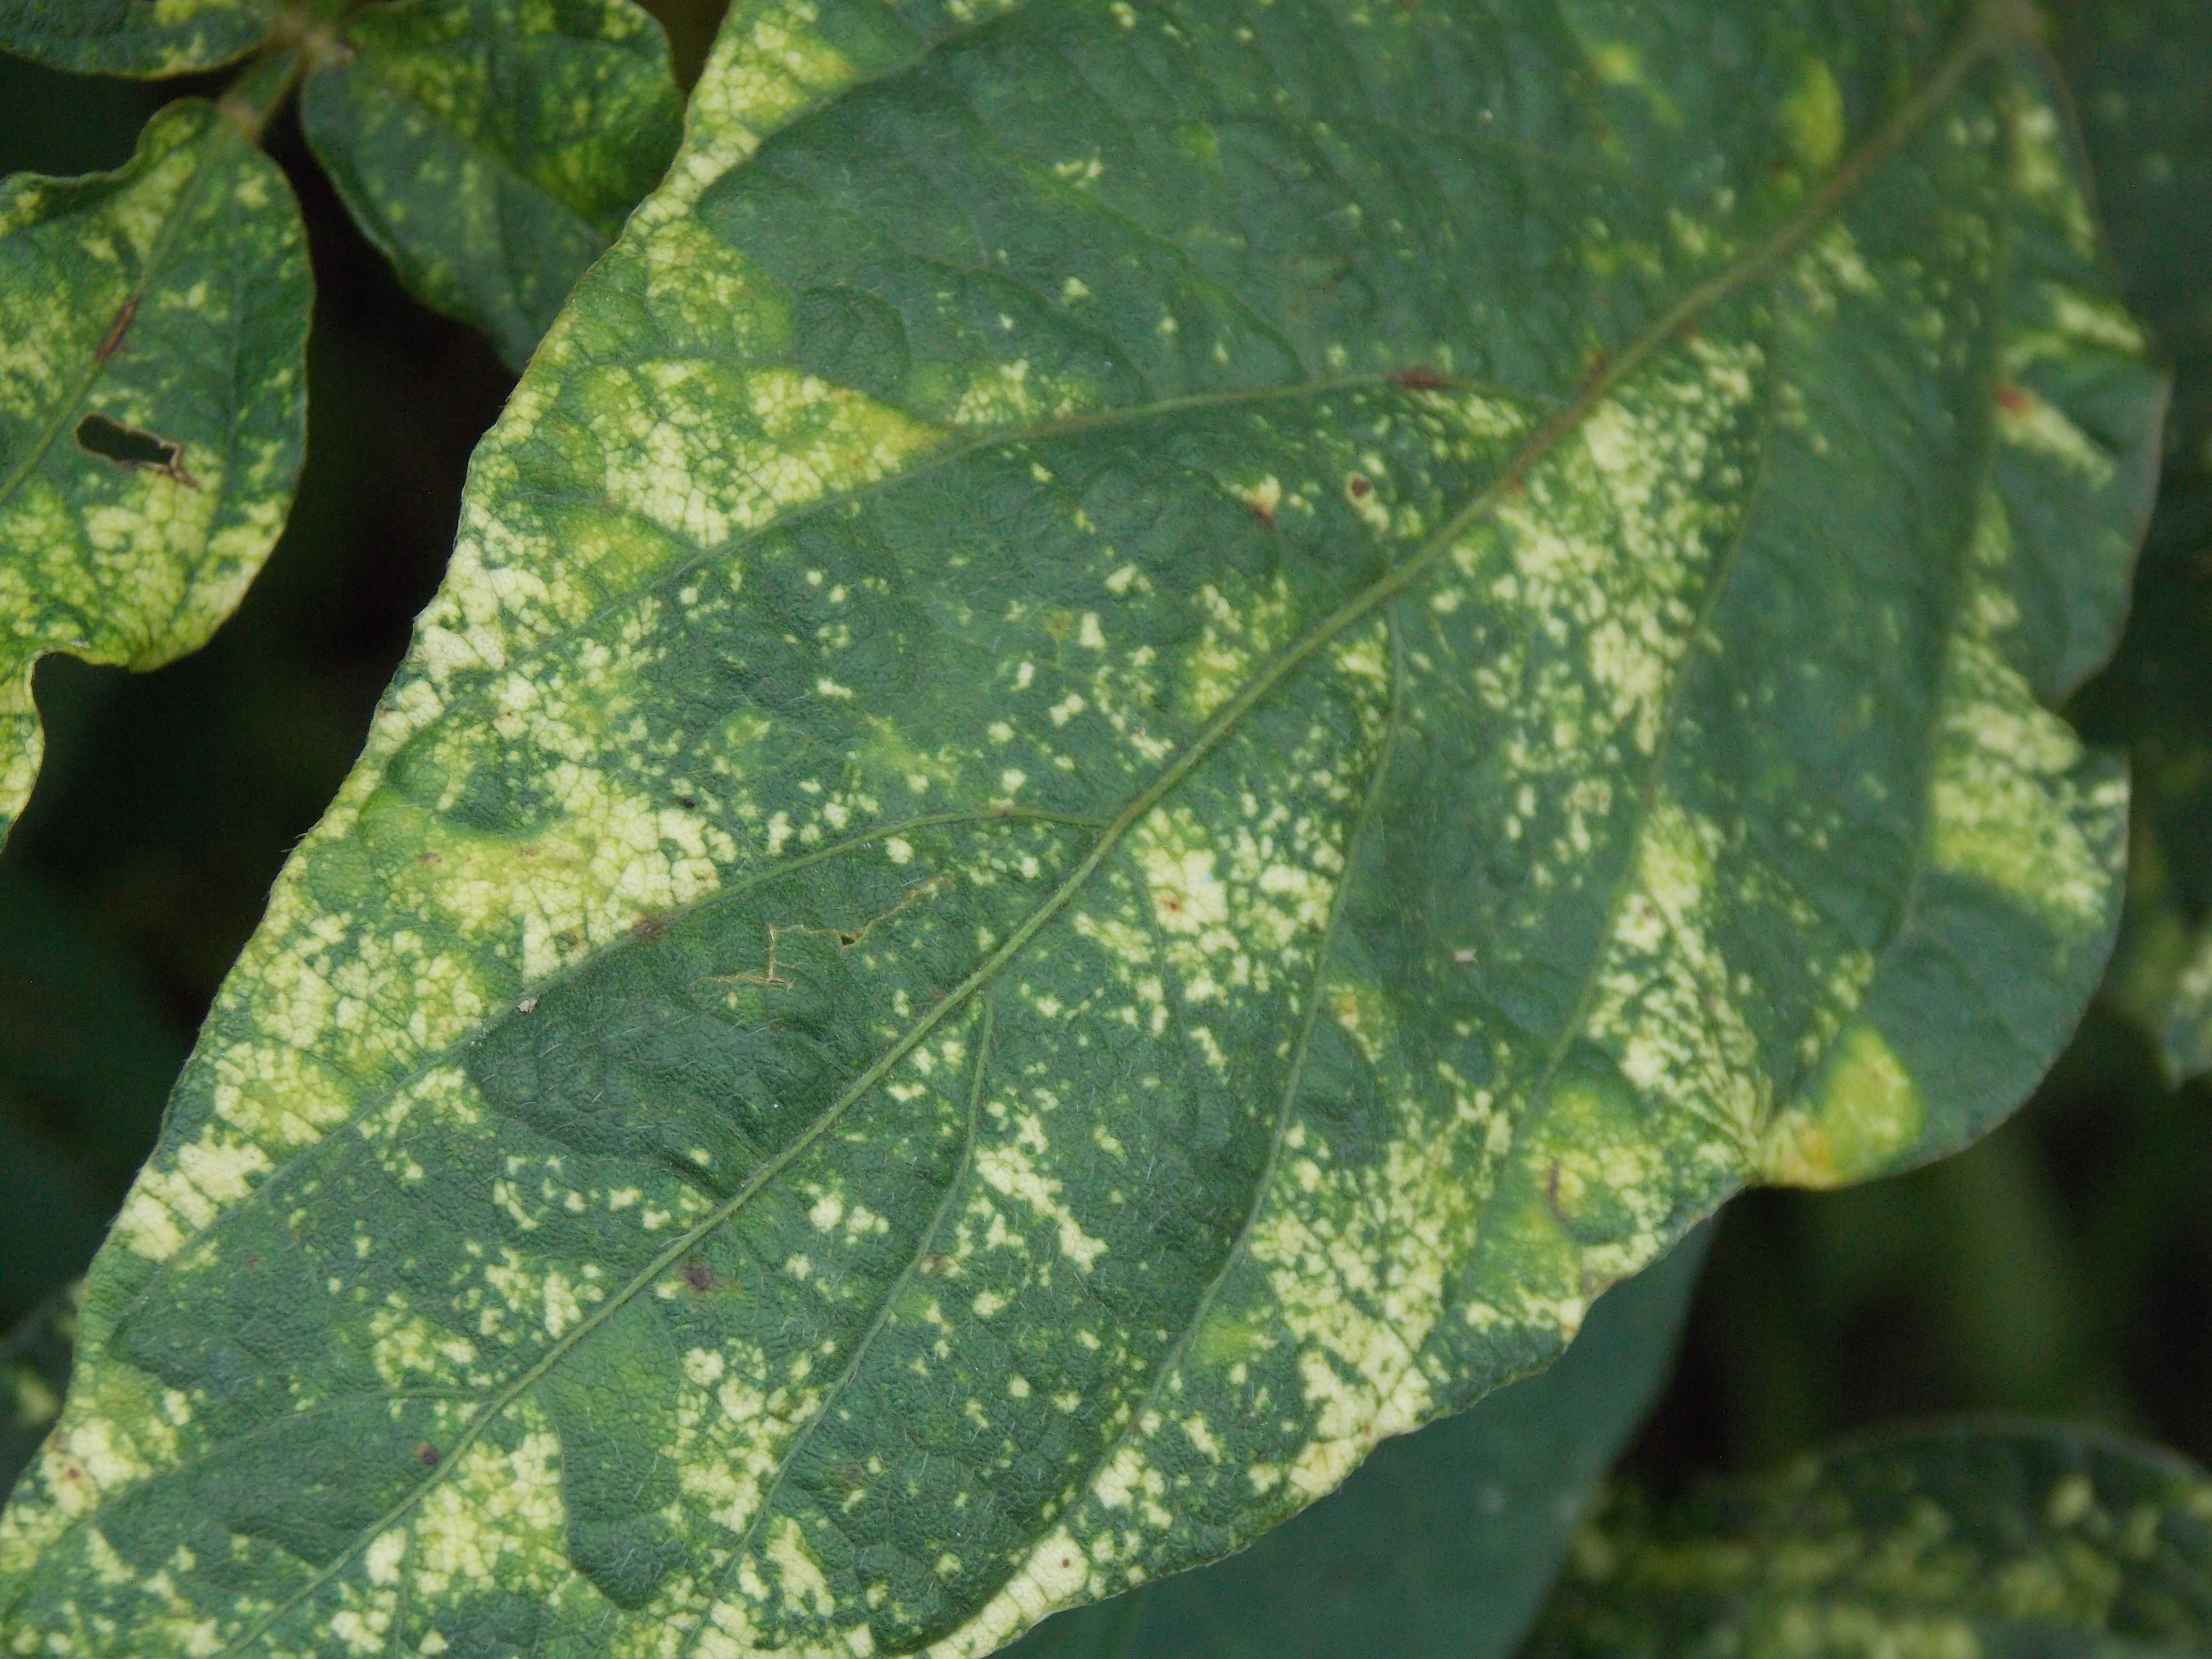
Label: Disease